Clansman 30

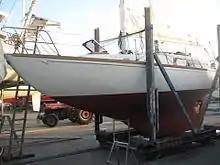

The Clansman 30 is a 30-foot class of narrow-beam full-keel yacht manufactured on the New South Wales Central Coast of Australia. Production ran from 1965 through 1985, with hull numbers from 1 to 108. The last Clansman was launched in 1994.